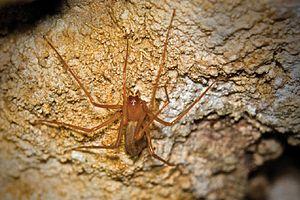
Trogloraptor marchingtoni, unique représentant du genre Trogloraptor et de la famille des Trogloraptoridae, est une espèce d'araignées aranéomorphes.